Black Lightning

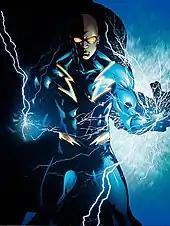
Black Lightning, cover detail, "Final Crisis: Submit" #1 (December 2008). Art by Matthew Clark.

In issue #5 of the "Infinite Crisis" storyline, it was shown that Black Lightning was one of the eight people Batman had considered to aid him in destroying the Brother Eye satellite, which controlled the OMACs. Booster Gold, who was not on the list of eight, but knew about the candidates from his knowledge of the future, contacted Lightning before Batman did, as historical data from the future had shown who had aided Batman. Lightning accepted, arriving at the Batcave to await orders. He then forged an uneasy yet effective alliance with Mister Terrific, combining their powers of electrical manipulation and invisibility technology to strike at Brother Eye from the inside.